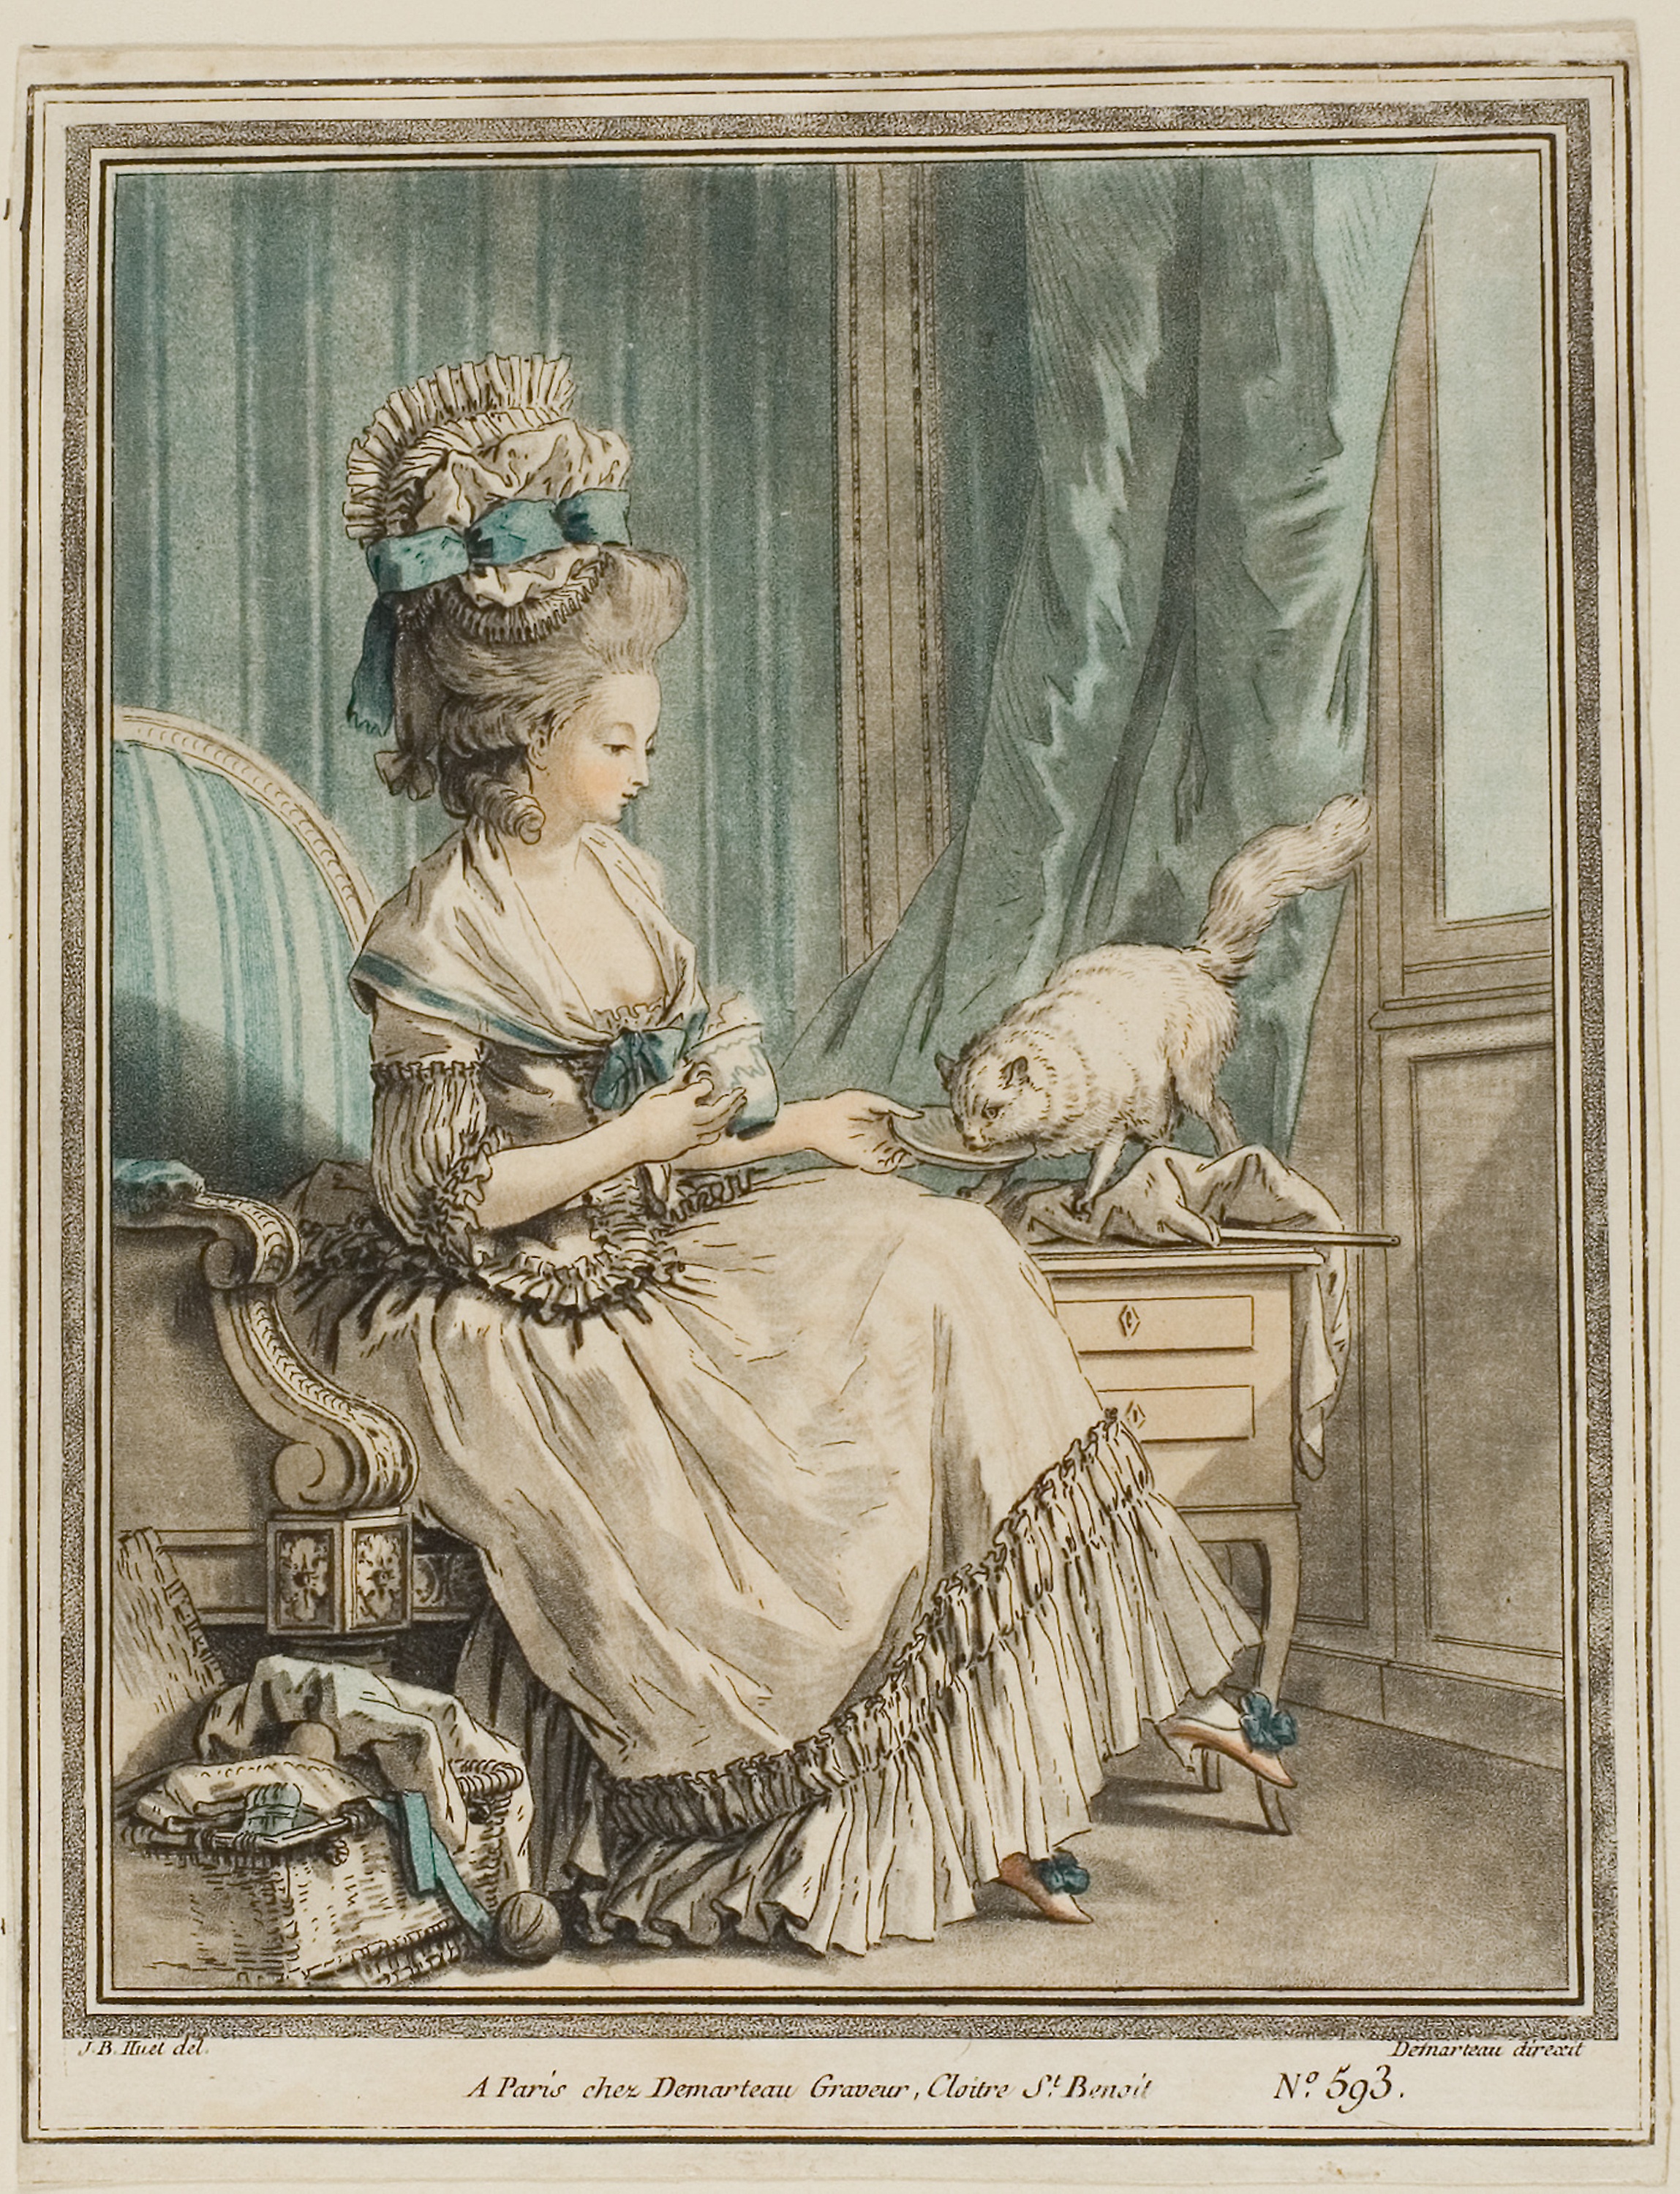
art, painting, picture frame, artwork, watercolor paint, vintage clothing, portrait, stock photography